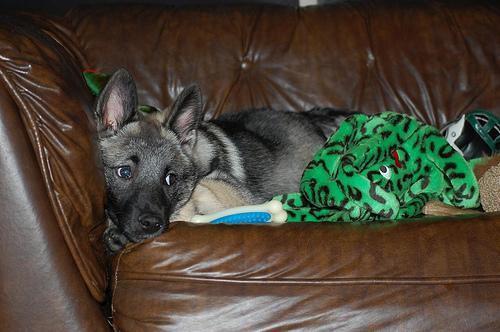
Norwegian_elkhound